Parkwoods

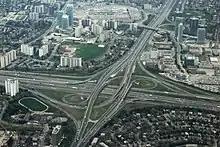
The interchange for the Don Valley Parkway and Highway 401. Parkwoods is visible at the bottom right, bounded by highways to the north, and west.

The northern part of the neighbourhood (area north of York Mills Road/Parkwoods Village Drive) is populated by mostly new immigrants to the city and has a mix of lower- and middle-income families. As a result, there are many visible minorities (over 50%). Chinese, South Asians and Blacks (African, Caribbean) make up the largest percentage of ancestries in the area, after European Canadians and other mixes. The area south of York Mills Road is a fairly affluent neighbourhood, with many original homeowners (1957 to 1962 purchasers) still occupants (or their heirs).